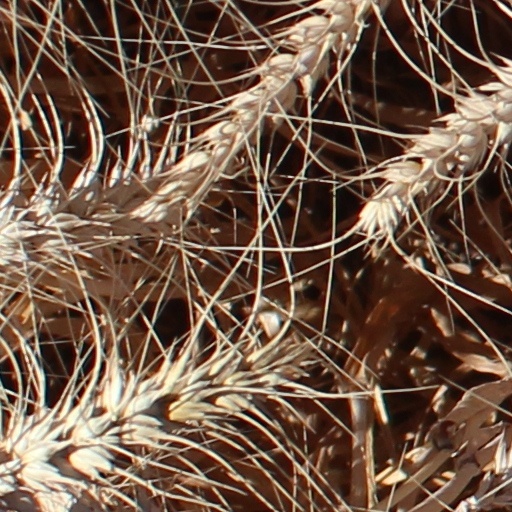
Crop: wheat